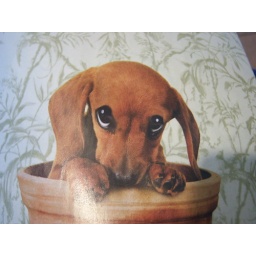
flowers around the house and Myranda's Prom Outfit 4-3-4--09 056